Changeling (film)

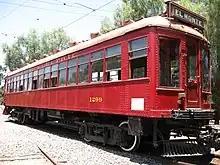
The production used two functioning replica Pacific Electric Railway streetcars for some scenes. The visual effects team added further streetcars to background shots.

James J. Murakami supervised the production design. Location scouting revealed that many of the older buildings in Los Angeles had been torn down, including the entire neighborhood where Collins lived. Suburban areas in San Dimas, San Bernardino and Pasadena doubled for 1920s Los Angeles instead. The Old Town district of San Dimas stood in for Collins' neighborhood and some adjacent locales. Murakami said Old Town was chosen because very little had changed since the 1920s. It was used for interiors and exteriors; the crew decorated the area with a subdued color palette to evoke feelings of comfort. For some exterior shots they renovated derelict properties in neighborhoods of Los Angeles that still possessed 1920s architecture. The crew staged the third floor of the Park Plaza Hotel in Los Angeles into a replica of the 1920s Los Angeles City Council chambers.